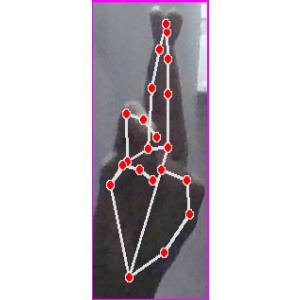
अक्षर: र